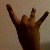
The image shows a hand gesture representing the number 8 in Indian Sign Language.